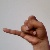
The image shows a hand gesture representing the letter 'J' in Indian Sign Language.